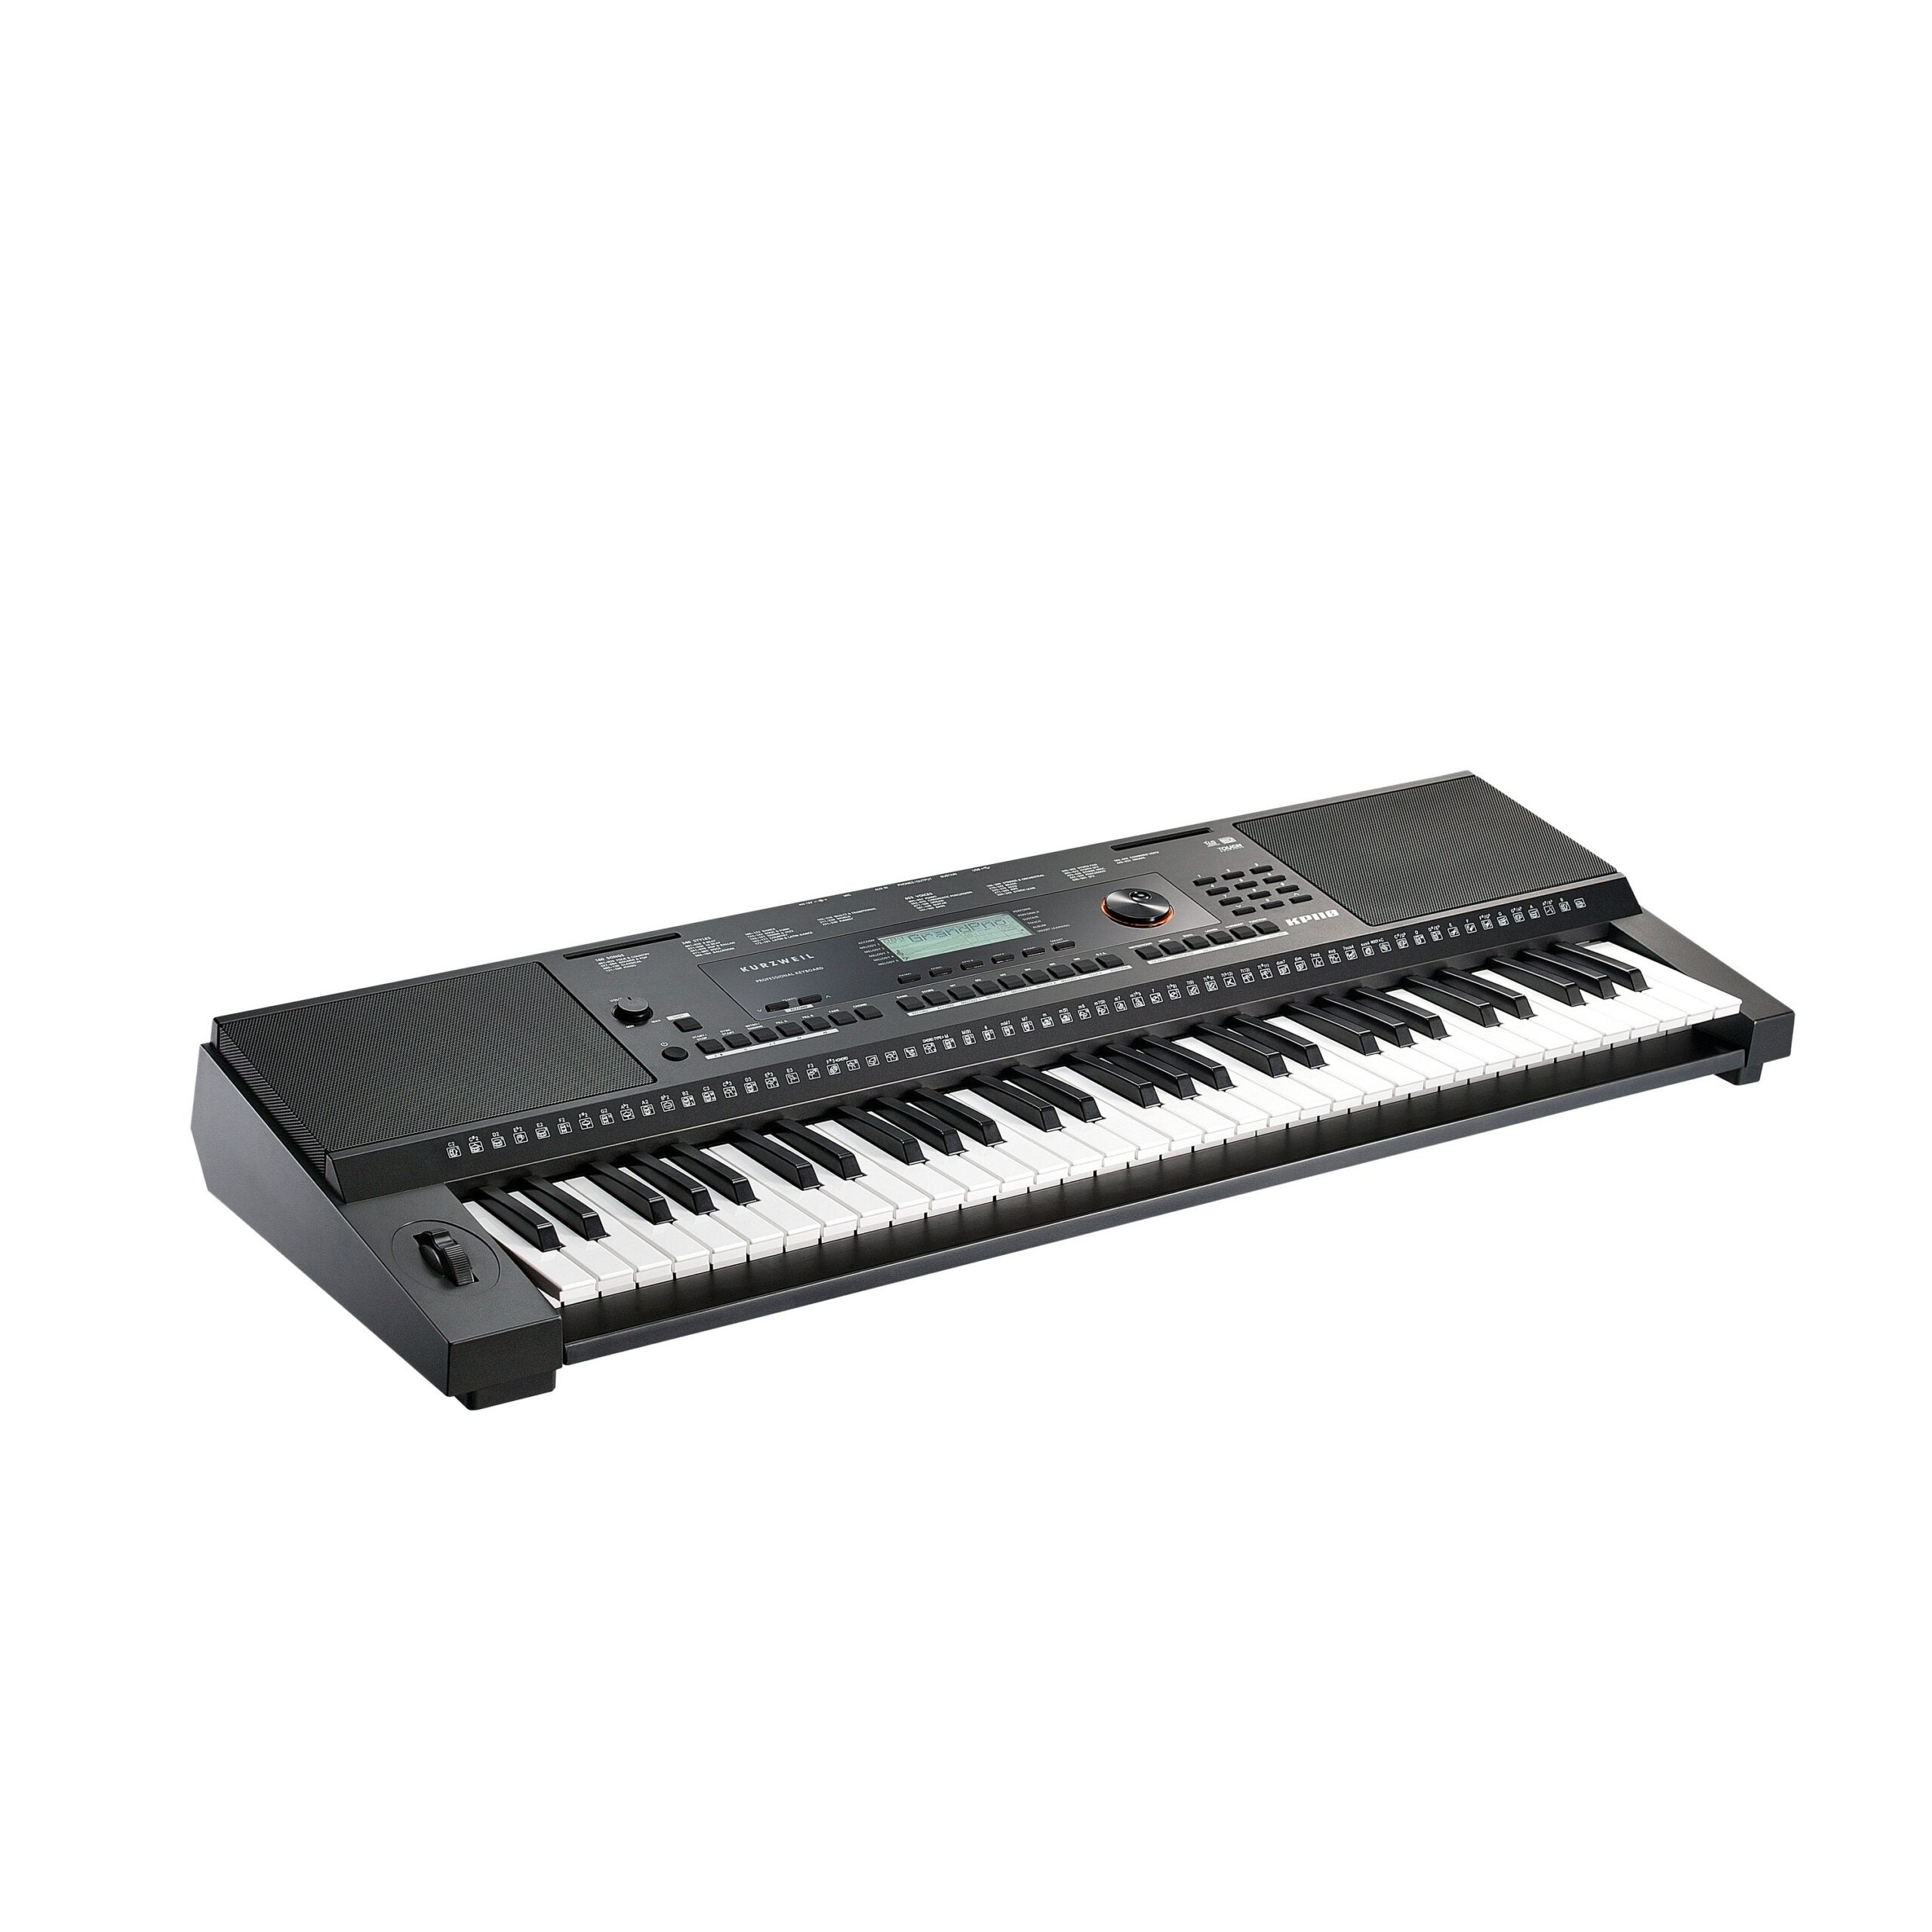
Kurzweil KP110 61-Key Portable Arranger with 6-Track Song Recorder, Black
Kurzweil KP110 61-Key Portable Arranger with 6-Track Song Recorder, Black Same specs as KP100. Includes 6 Track Song Recorder plus 20 more Factory Programs. 20W Speakers. Key Features Synth Action Keyboard 61-note, synth-action keyboard with adjustable touch sensitivity. 653 Inspiring Factory Presets Enjoy a wide range of acoustic and electronic sound selections, featuring pianos, organs, guitars, orchestral, synths, and ethnic instruments. 240 Auto-Accompaniment Styles Built-in, interactive patterns are offered in a variety of musical genres, putting a whole backing band at your finger tips to play along with. Create real-time arrangements using left-hand single-fingered/EZ-play or fully-voiced chords. The KP110 also offers a ‘full-keyboard’ mode that responds to chord input across the entire keyboard range. MIDI Song Recorder With the easy-to-use song recording features, you can record your own keyboard performances. Up to 10 user songs can be recorded with 6 tracks each (1 Accomp track, 5 Melody tracks). Performance Assistant The innovative Performance Assistant helps you to perform various idiomatic guitar and piano phrases that can be triggered by playing just a few keys, facilitating the performance of strums, broken chords, and phrase endings. Modern Styling with Integrated Sound System Housed in an attractive synth stye chassis the KP110 comes complete with a detachable music stand and built-in stereo sound system. Powered by wall AC or battery power, you’re ready-to-go for either home or portable use. Simple and Intuitive Controls The sleek control panel and clear backlit display provide quick access to all system functions. Technical Specifications Keyboard 61-Note, synth action with adjustable touch sensitive keys Keyboard Sensitivity 3 selectable response levels Display Multi-functional LCD Polyphony 128 voice Preset Programs 653 Expressive sounds User Presets 48 “favorIt's”, providing quick access to customized panel selections General MIDI Yes Splits/Layers Yes Transpose Full transposition to any key, +/- one octave Tune Adjust by Cents (+/- 50 cents) Effects EQ, Reverb, Chorus Auto-Accompaniment Styles 240 pre-recorded interactive patterns in a variety of styles Recorder/Sequencer 6-Track; 10 user Song capacity Sound System 10W x 2 - 2-speaker stereo sound system Audio Outs Stereo 1/4” line out (for connecting to external amplification) Audio In Stereo 1/4” line in (for connecting external sound sources) Mic In (1) 1/4” Hi-Z Input Headphone (1) 1/4” stereo headphone out MIDI I/O via USB USB (1) port; allows MIDI over USB for connecting to/from an external computer sequencer Pedal 1 switch-pedal input (assignable to sustain, soft, start/stop or memory select) (pedal sold separately) Included Accessories power adaptor, music stand Finishes Black, White Dimensions 5.2”(H) x 37.6” (W) x 14.2” (D) 13.3 cm (H) x 95.6 cm (W) x 36 cm (D) Weight 11.7 lb / 5.3 Kg Power DC 12V 1000mA external power supply
Brand: Kurzweil
Category: Arts & Entertainment > Hobbies & Creative Arts > Musical Instruments > Electronic Musical Instruments > Musical Keyboards > Synthesizer Keyboards